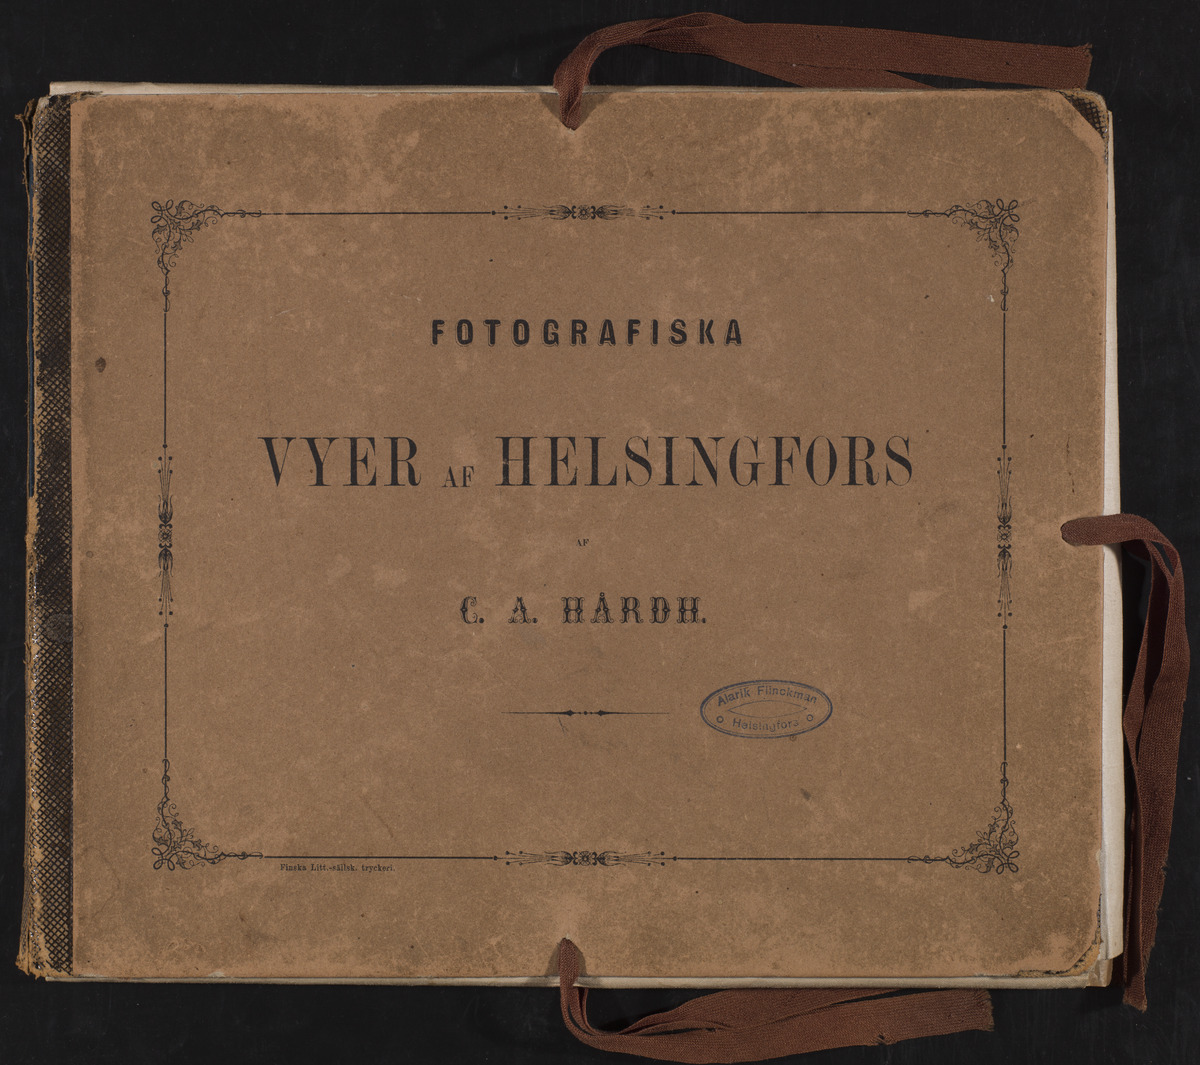
"Fotografiska vyer af Helsingfors" -valokuvakansion kansi, valokuvaaja Carl Adolf Hårdh
sisällön kuvaus: "Fotografiska vyer af Helsingfors" -valokuvakansion kansi, valokuvaaja Carl Adolf Hårdh. värillinen
Kuvaaja: Hårdh, C.A., valokuvaaja
Ajankohta: kuvausaika 1875 ennen
Aiheet: valokuvaus, kannet